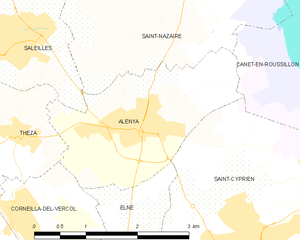
Carte des communes françaises
Alénya ou Alenyà est une commune française située dans le département des Pyrénées-Orientales, en région Occitanie.